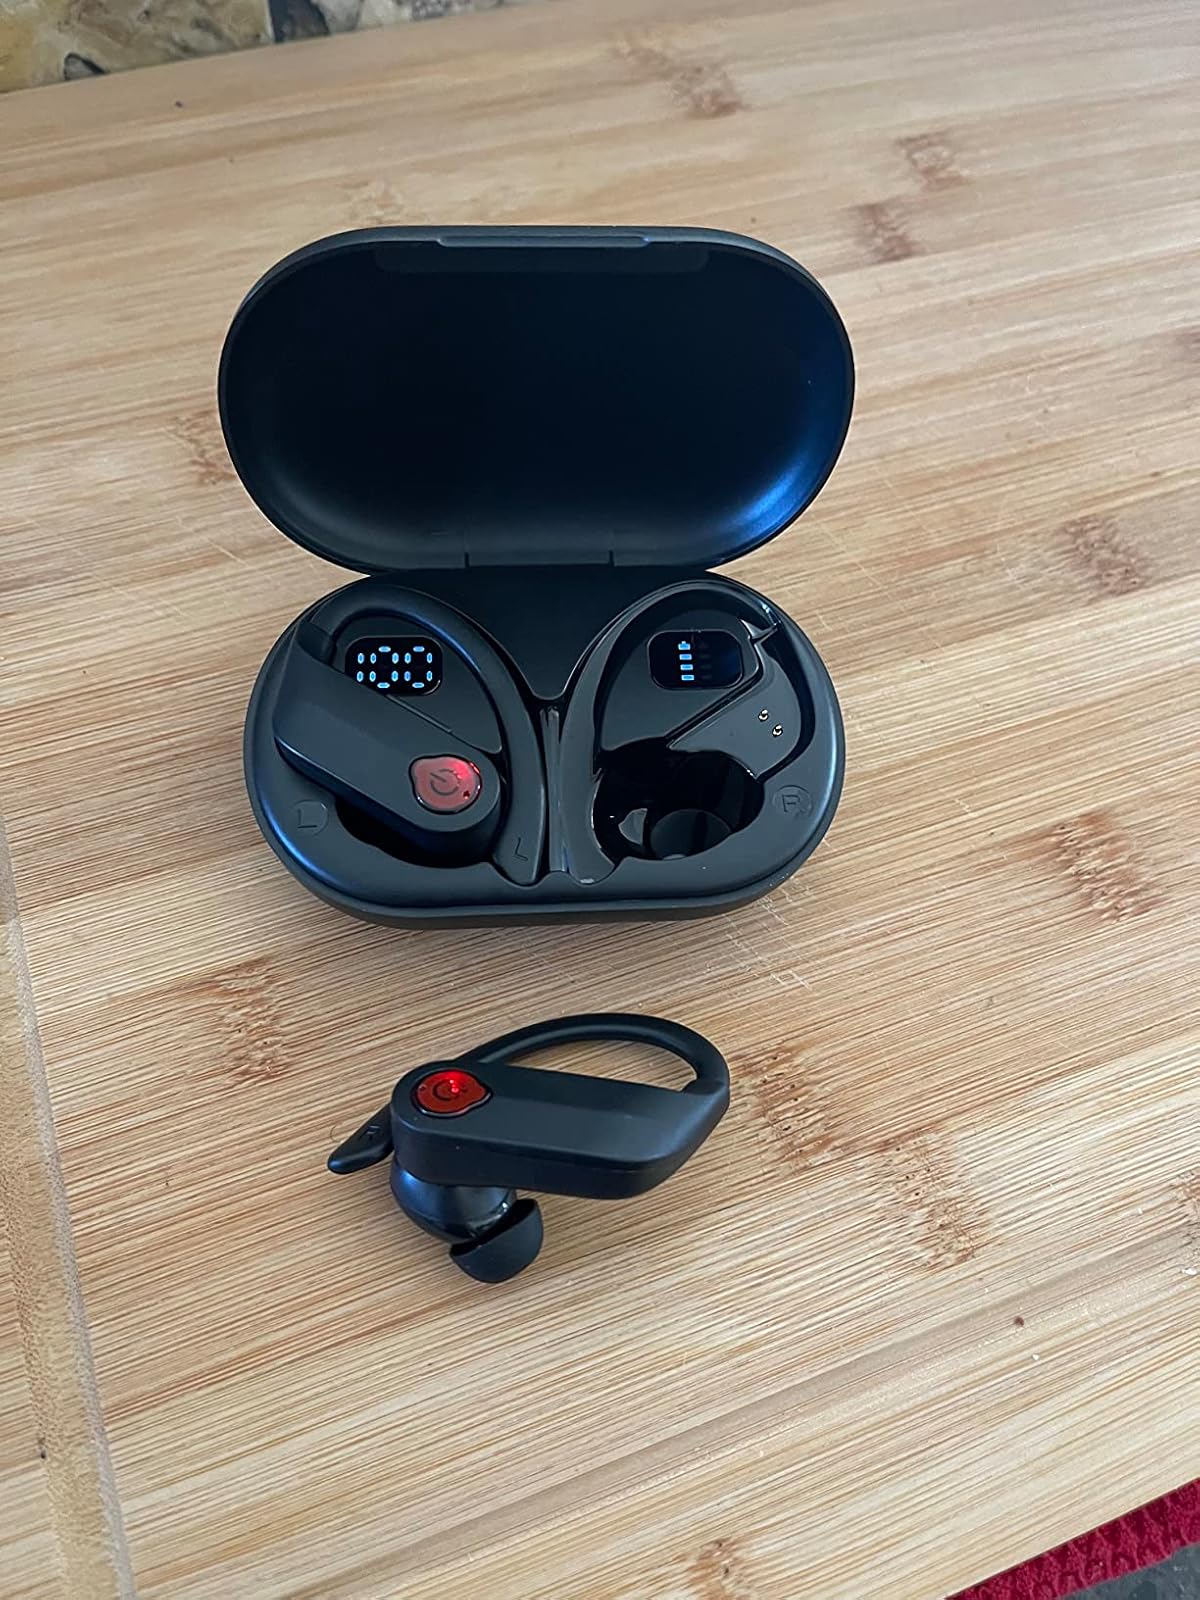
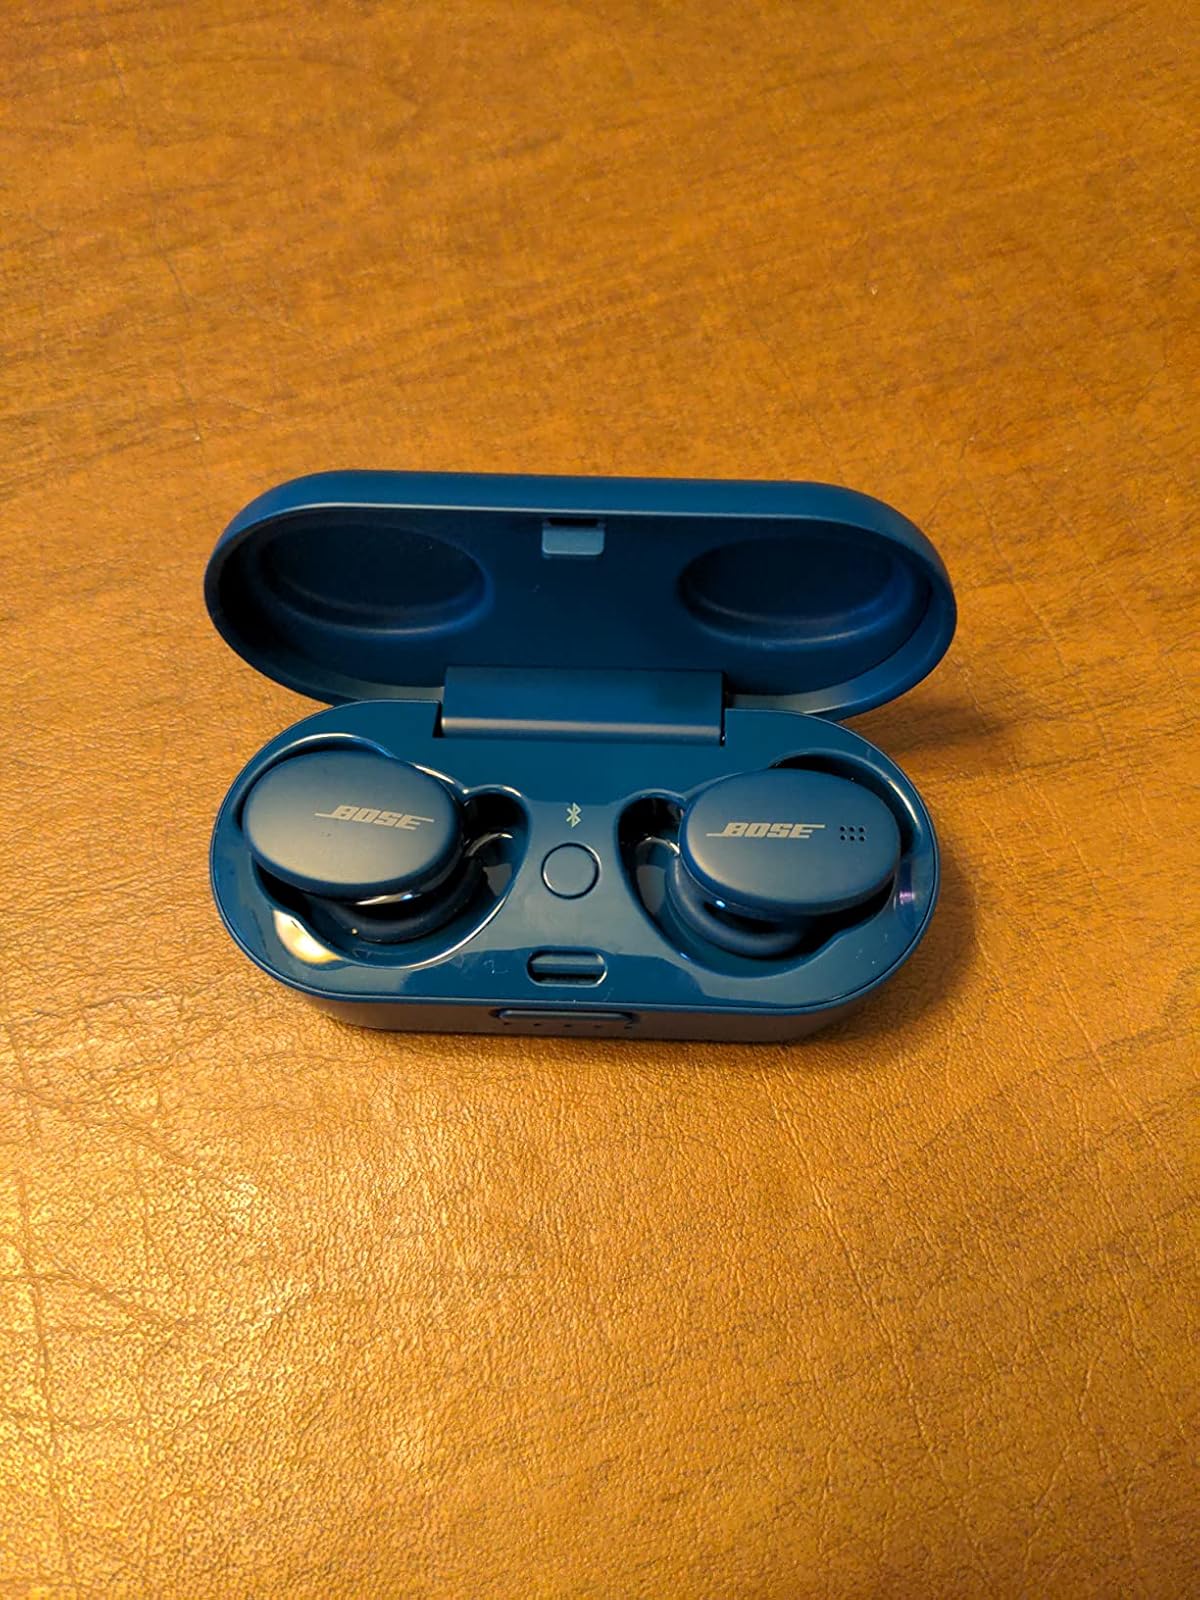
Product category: earbuds
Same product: no